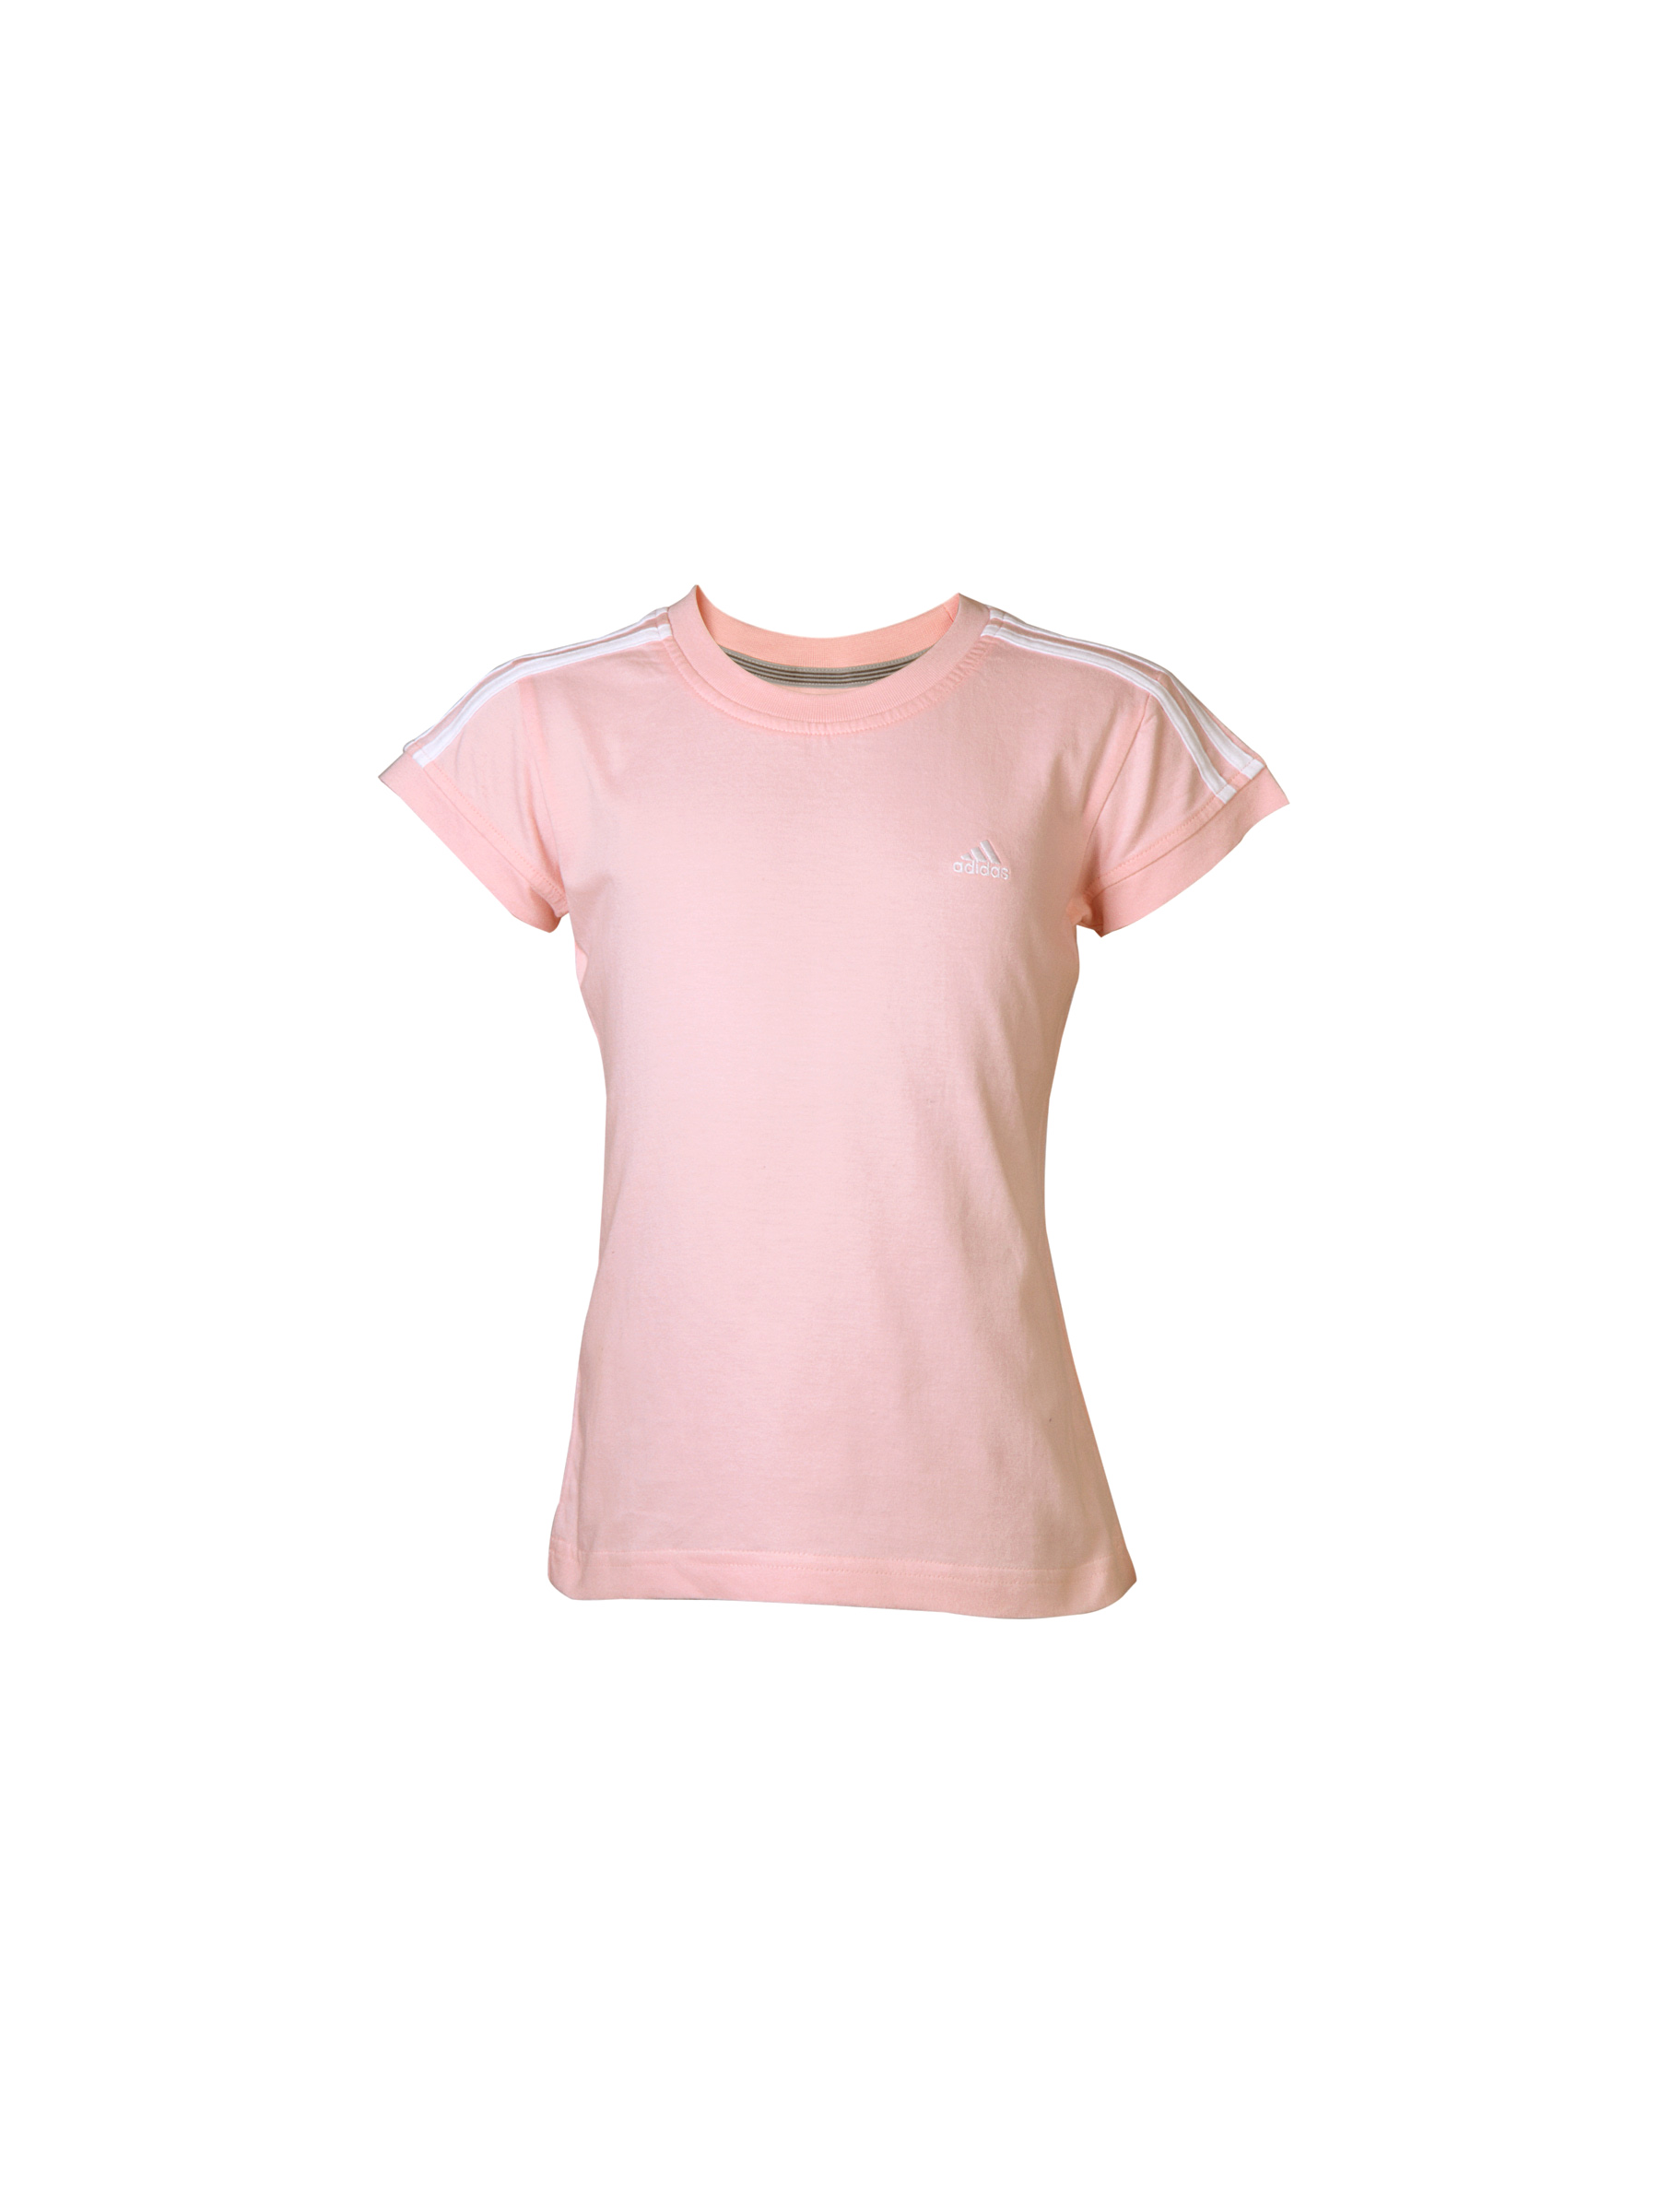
ADIDAS Kids Unisex YG 3S Core Ess Pink T-Shirt
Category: Apparel / Topwear / Tshirts
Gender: Unisex
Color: Pink
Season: Fall 2011
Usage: Casual